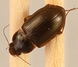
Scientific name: Amara quenseli
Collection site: Onaqui NEON (ONAQ), plot ONAQ_016